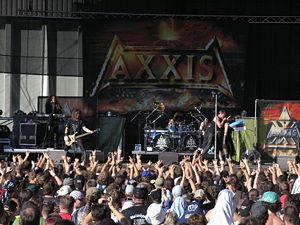
Axxis est un groupe de power metal et de heavy metal traditionnel allemand, originaire de Dortmund dans le Land de Rhénanie-du-Nord-Westphalie. Axxis compte un total de 12 albums studio, un album live, un album de reprise, et un grand nombre de CD de tournées, lors de leur tournée avec Black Sabbath, de sets acoustiques au Japon, de leurs nombreux singles vinyles, ainsi que des participations à divers albums.